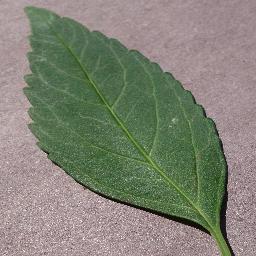
Label: Cherry___healthy